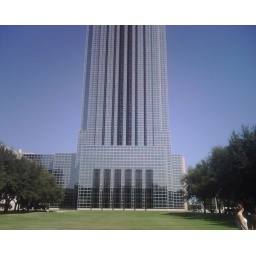
Building in front of water wall